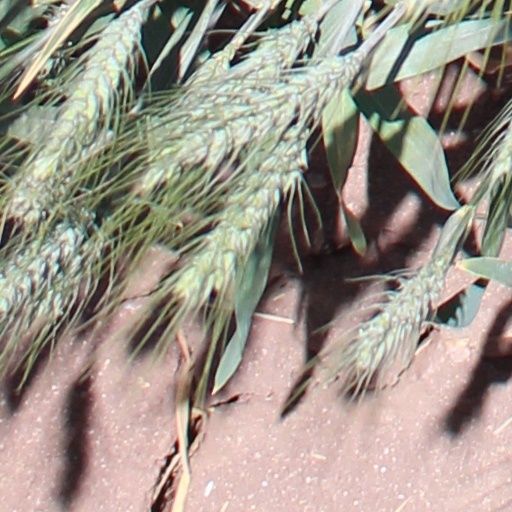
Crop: wheat